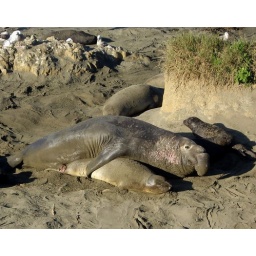
California winter road trip 2011. Elephant seals including male, female and pup, near San Simeon, Big Sur coast, California